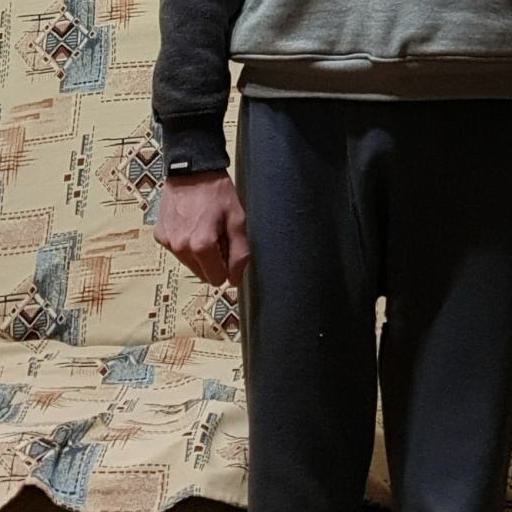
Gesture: no_gesture